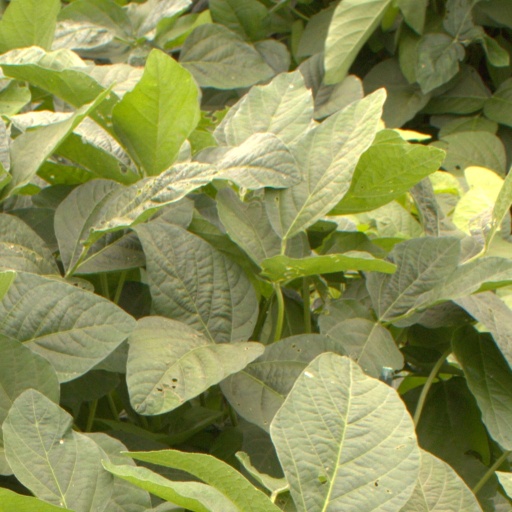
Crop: soybean